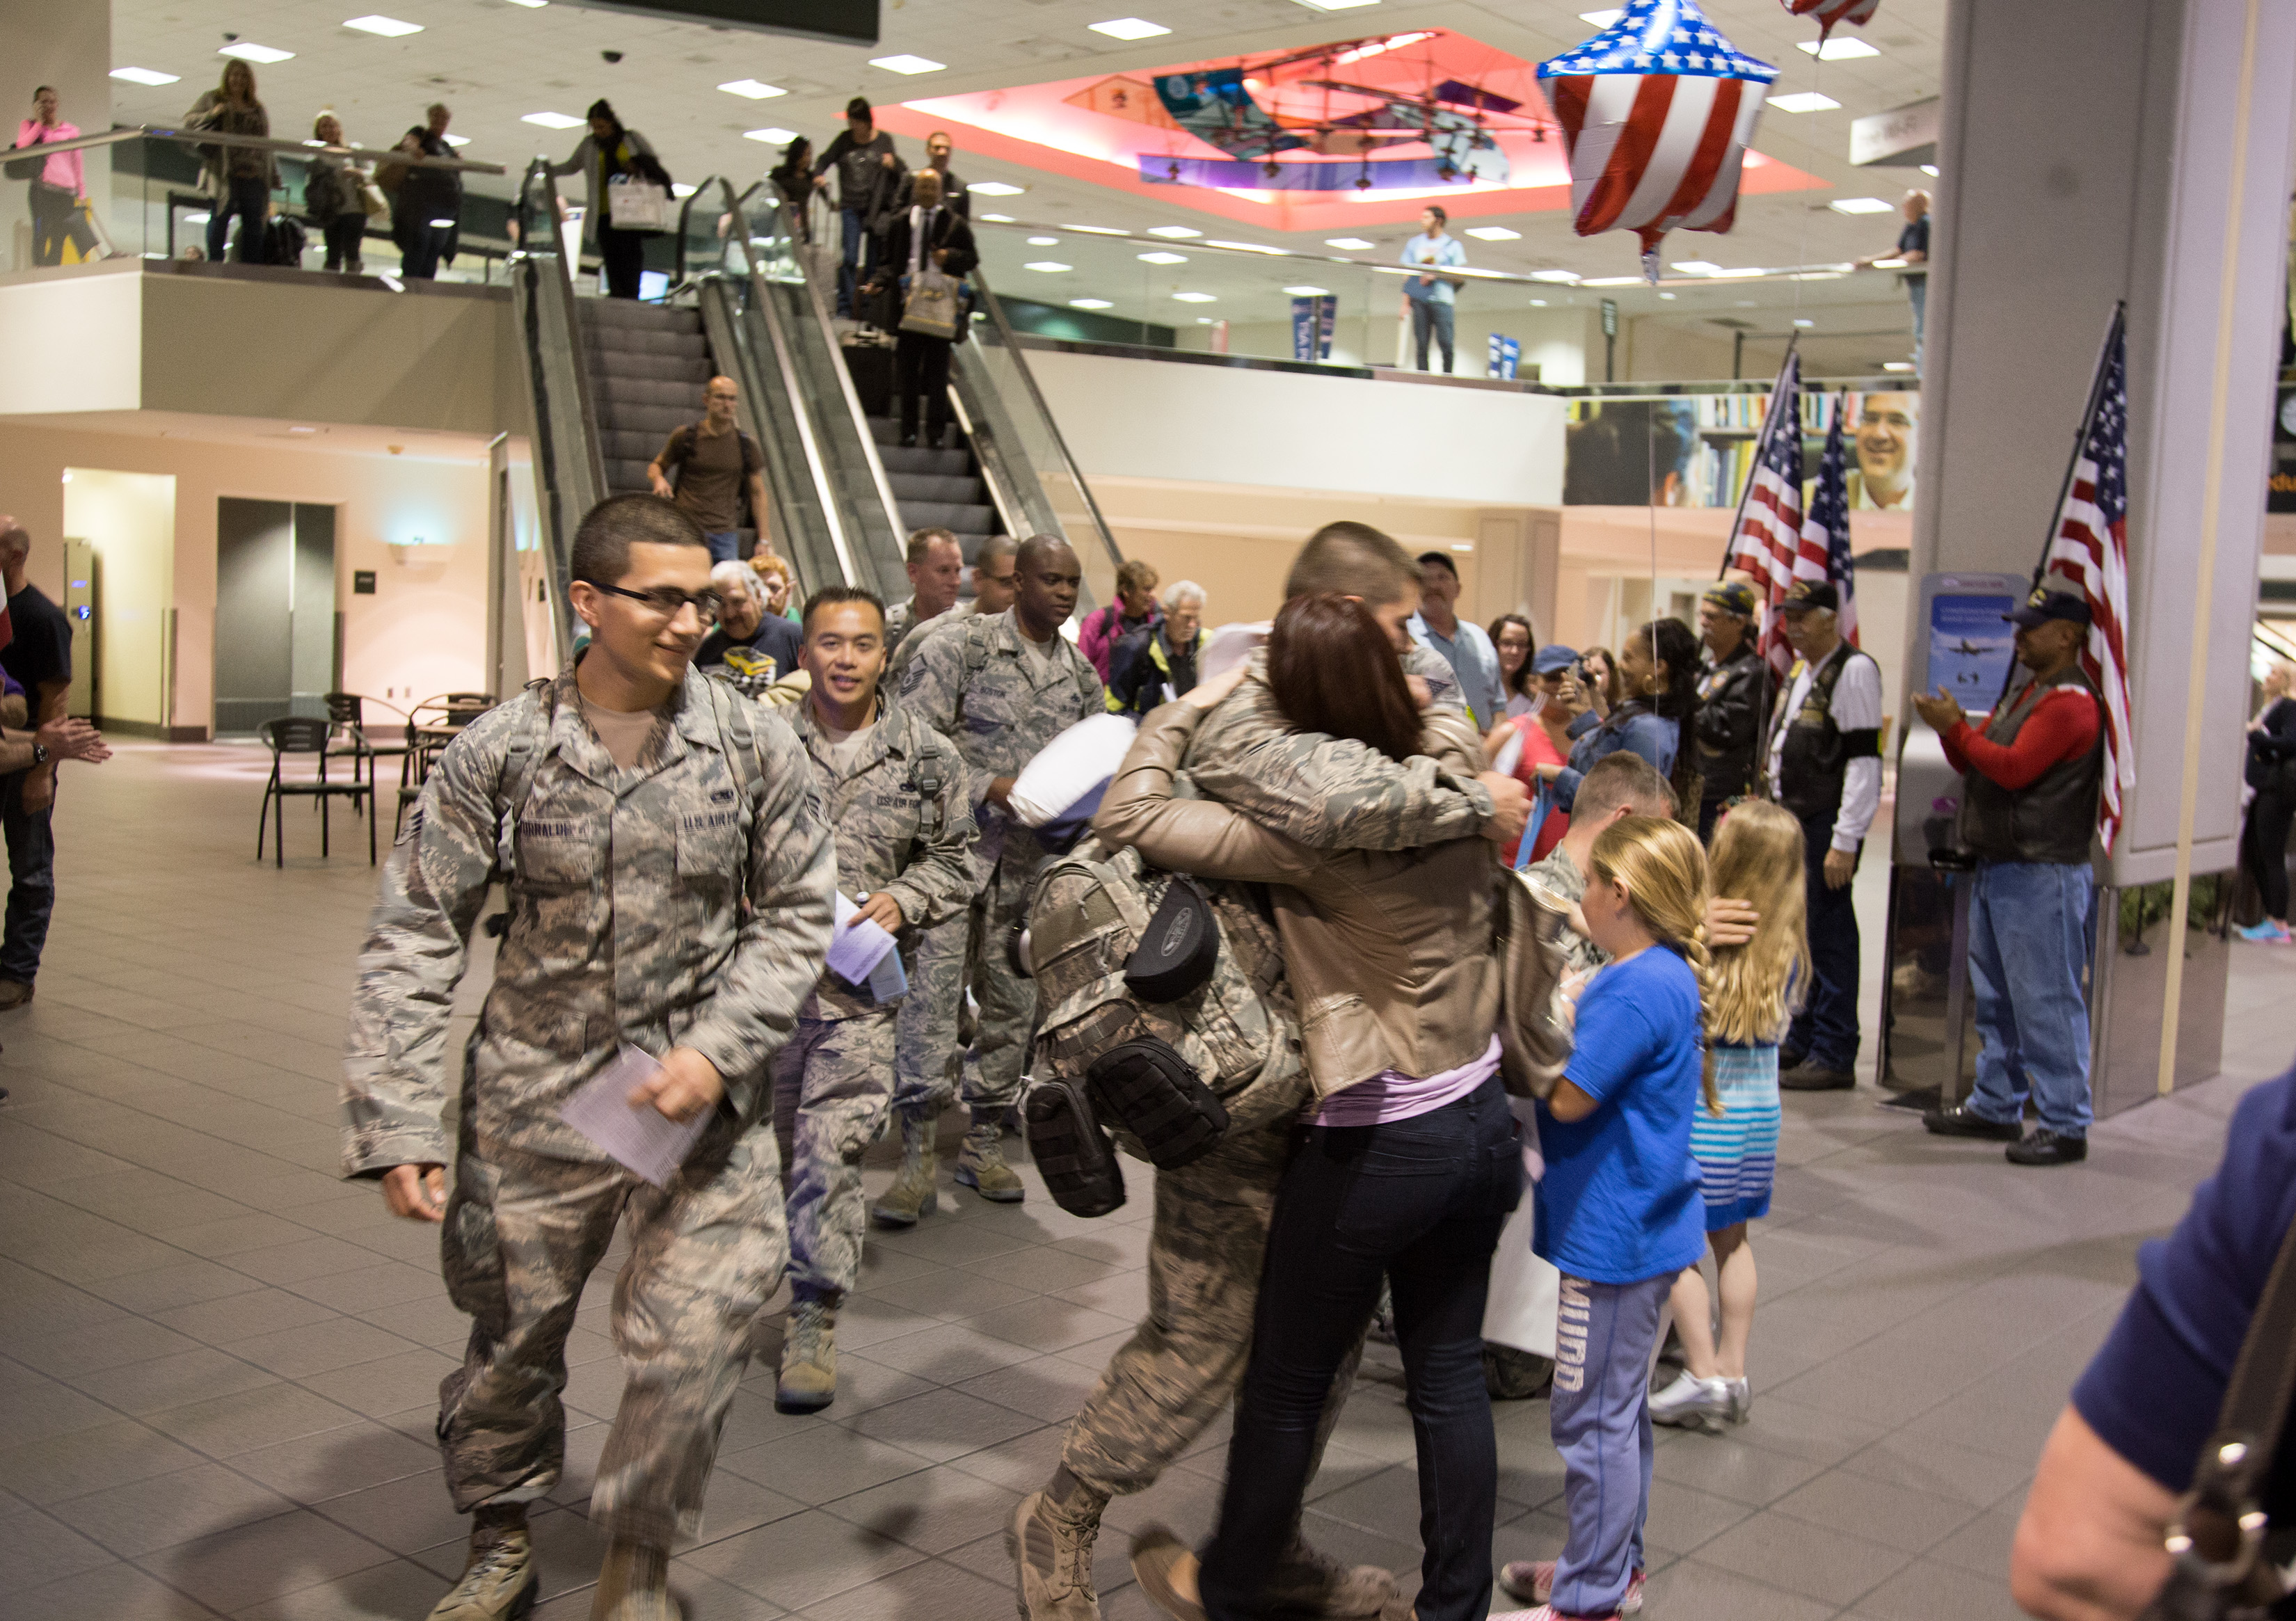
airforce, clothing, 2014, welcome, costume, convention, sacramento, smf, airforcereservecommand, 3652014, 365the2014edition, homecoming